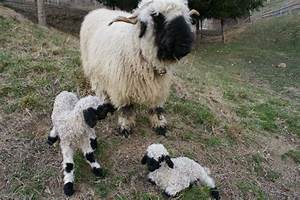
Label: sheep